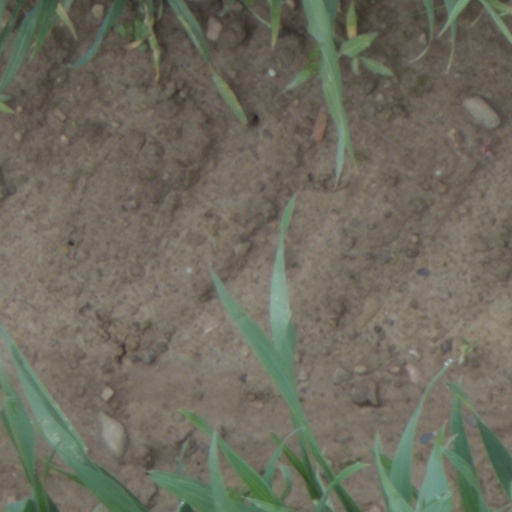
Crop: wheat